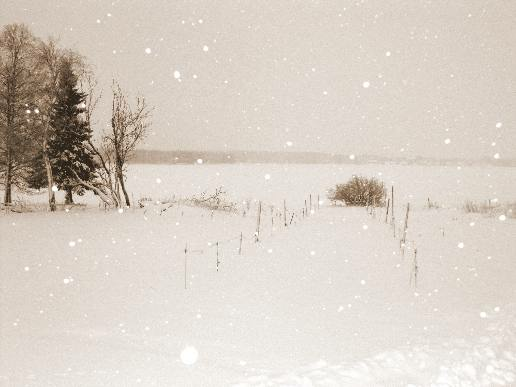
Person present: No